S.G. Loewendick & Sons

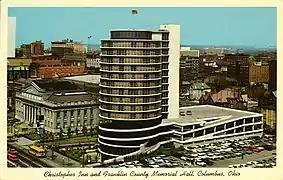
The Christopher Inn and Memorial Hall

S.G. Loewendick & Sons is locally known, as it is the largest demolition company in Central Ohio. It has demolished most of the landmark buildings in Columbus in recent decades. The company offers tours of its facility to local students, educating on recycling; the company also offers the use of a landfill for firefighter search-and-rescue missions.